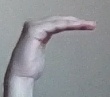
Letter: haa